Describe the emotion expressed in this image:  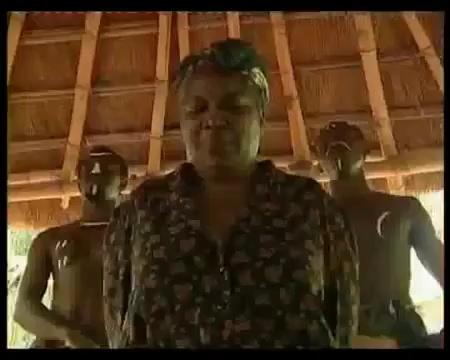
This person displays Pain, valence and arousal with low intensity.